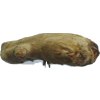
Label: ginger